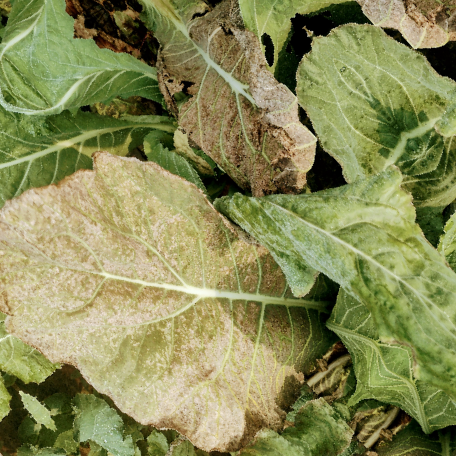
Label: Downy Mildew